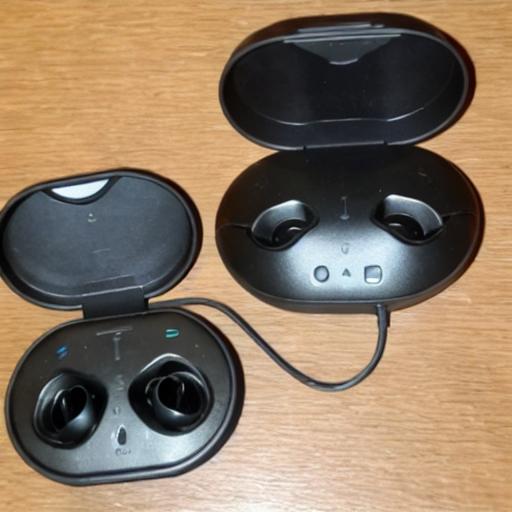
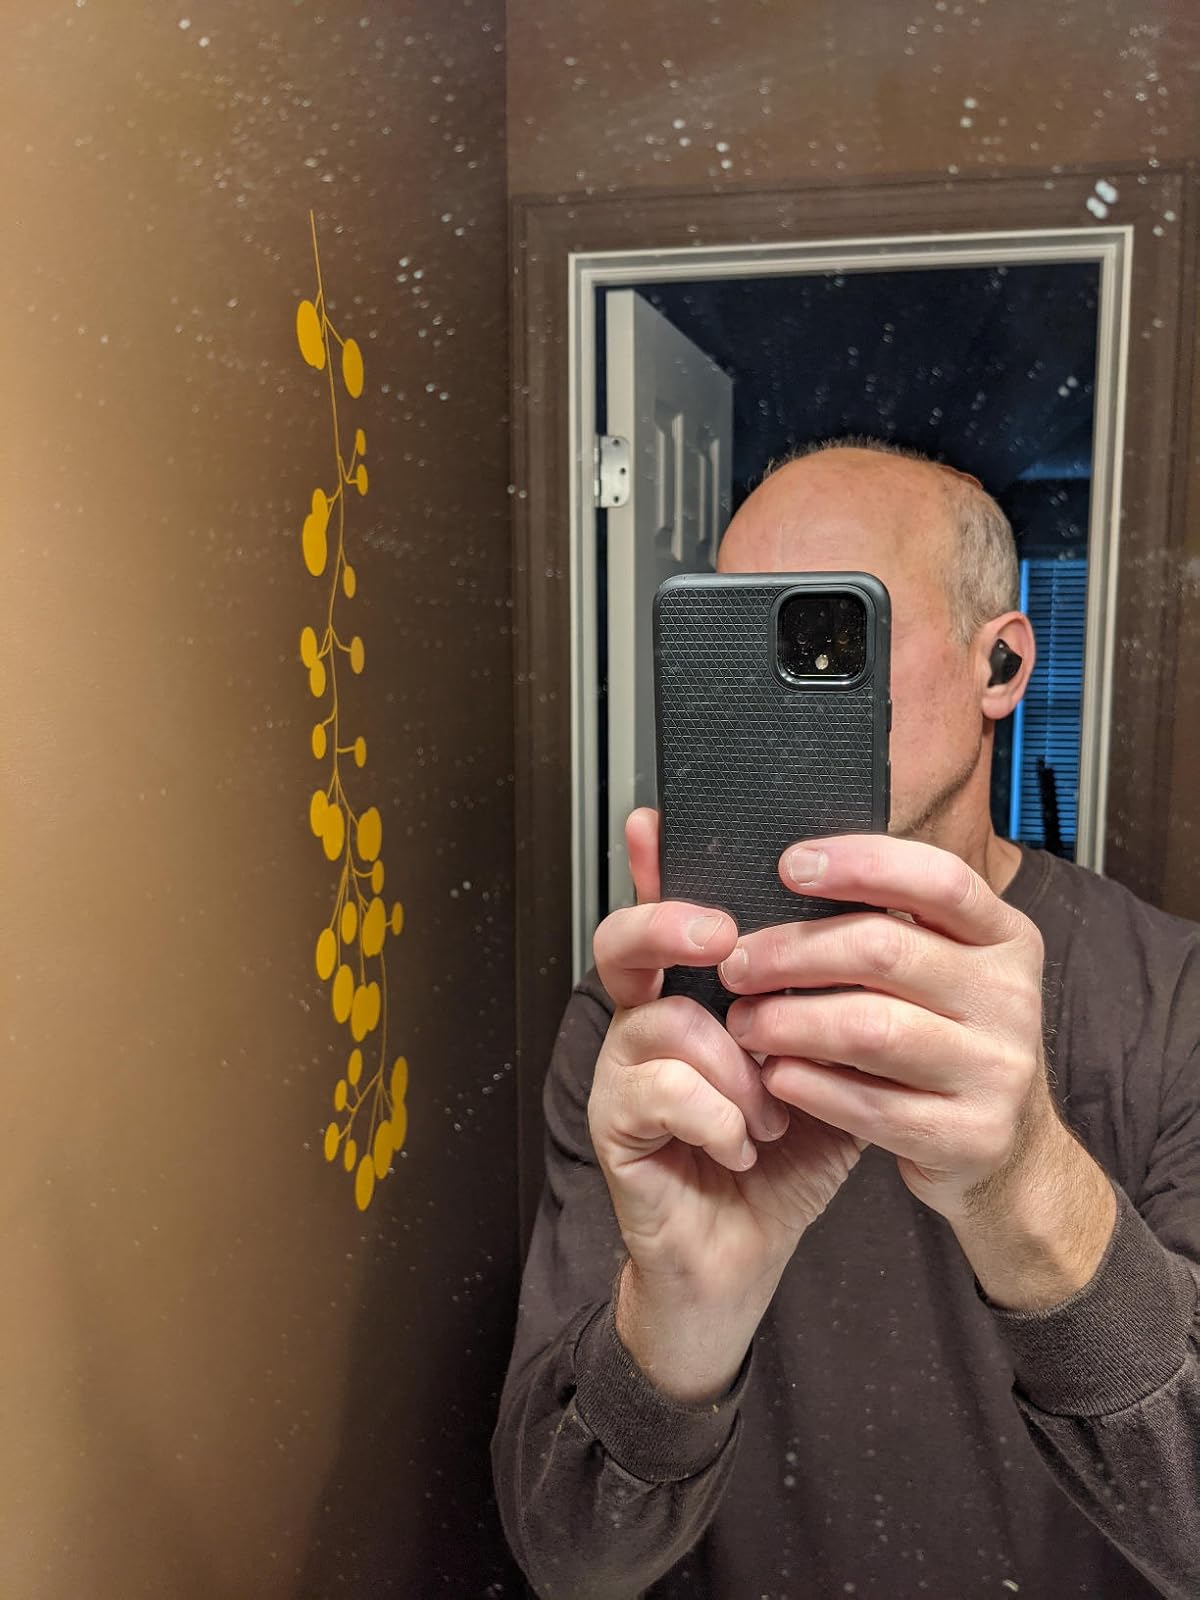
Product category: earbuds
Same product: no